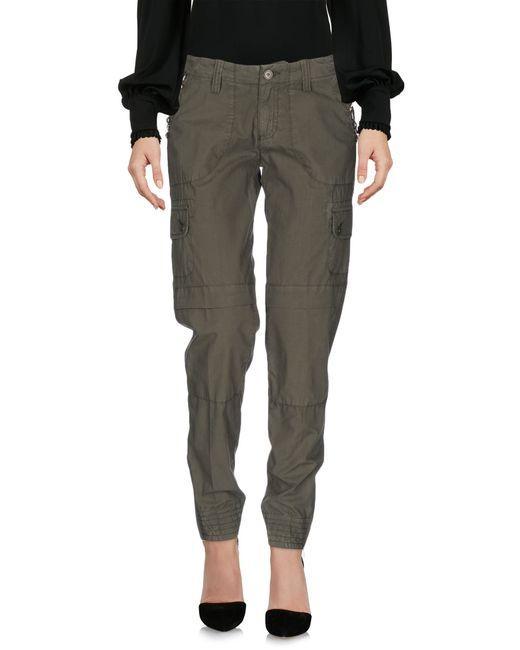
Graue Slim Fit Jeans für Herren